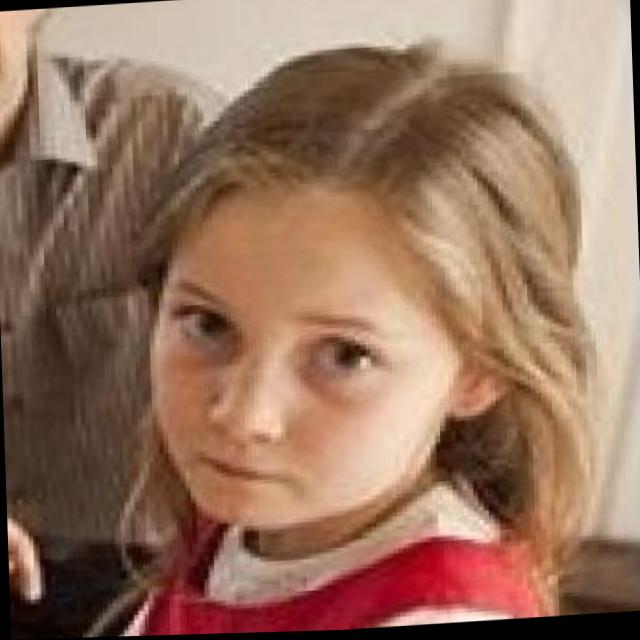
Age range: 0-12